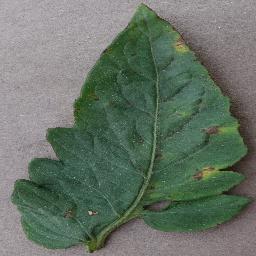
Label: Tomato___Bacterial_spot